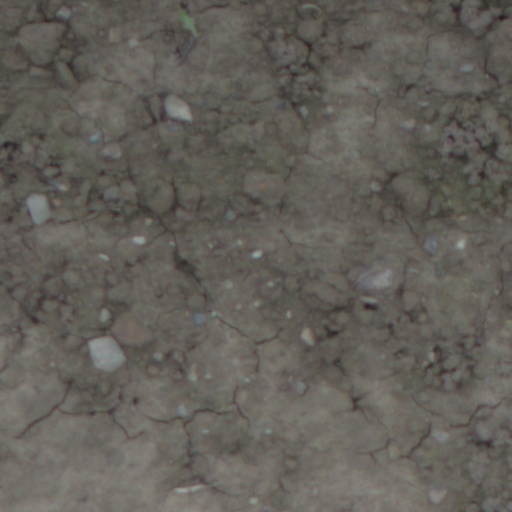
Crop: wheat